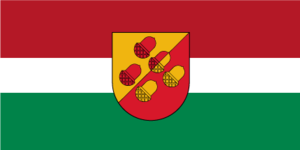
Viesīte
Viesīte er beliggende i Jēkabpils distrikt i det sydøstlige Letland og fik byrettigheder i 1928. Byen ligger 32 kilometer fra Jēkabpils. Før Letlands selvstændighed i 1918 var byen også kendt på sit tyske navn Eckengrafen.